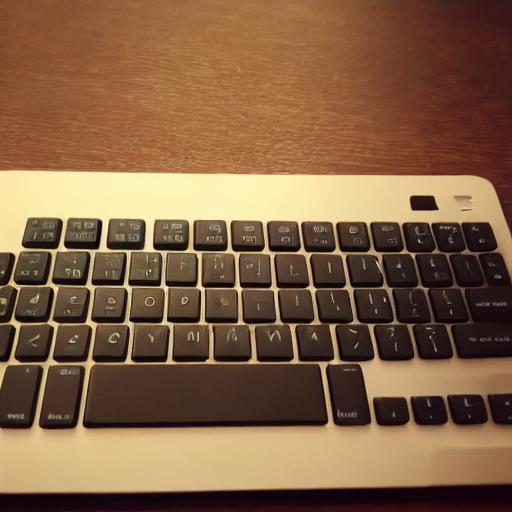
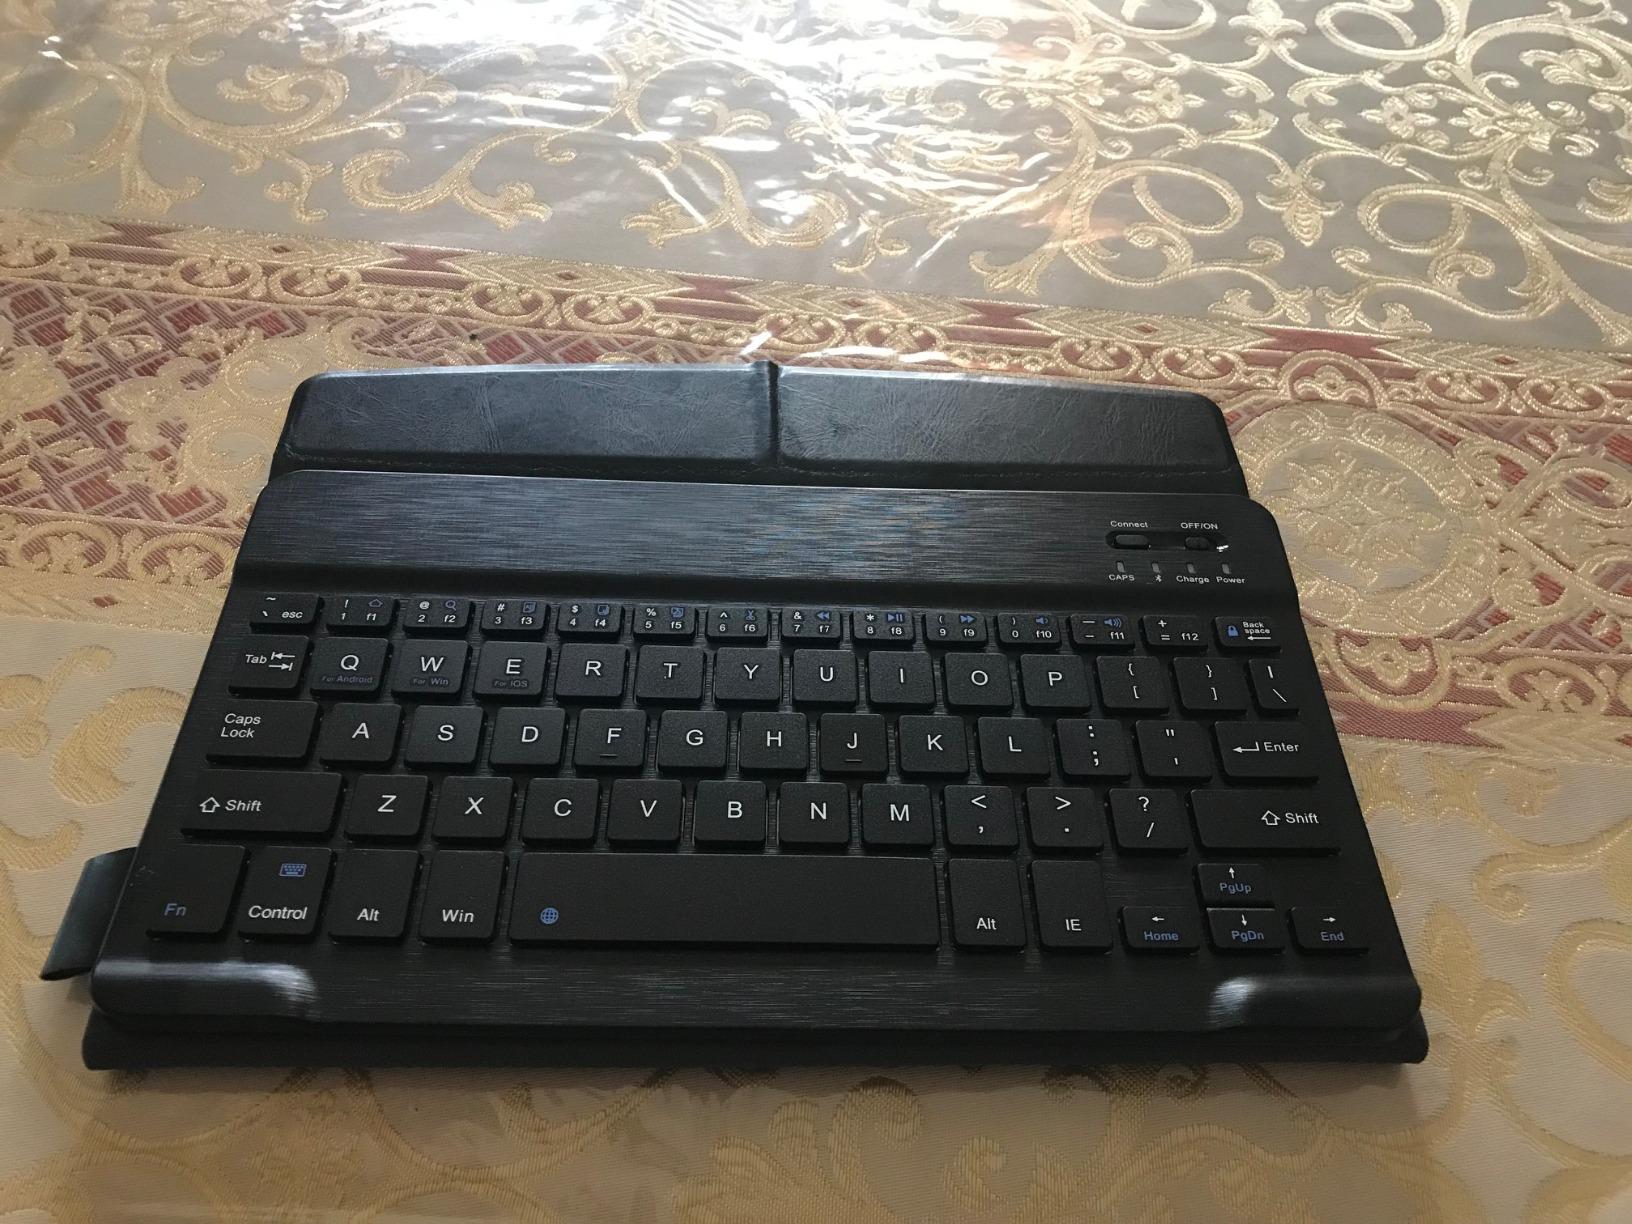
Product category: keyboard
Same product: no